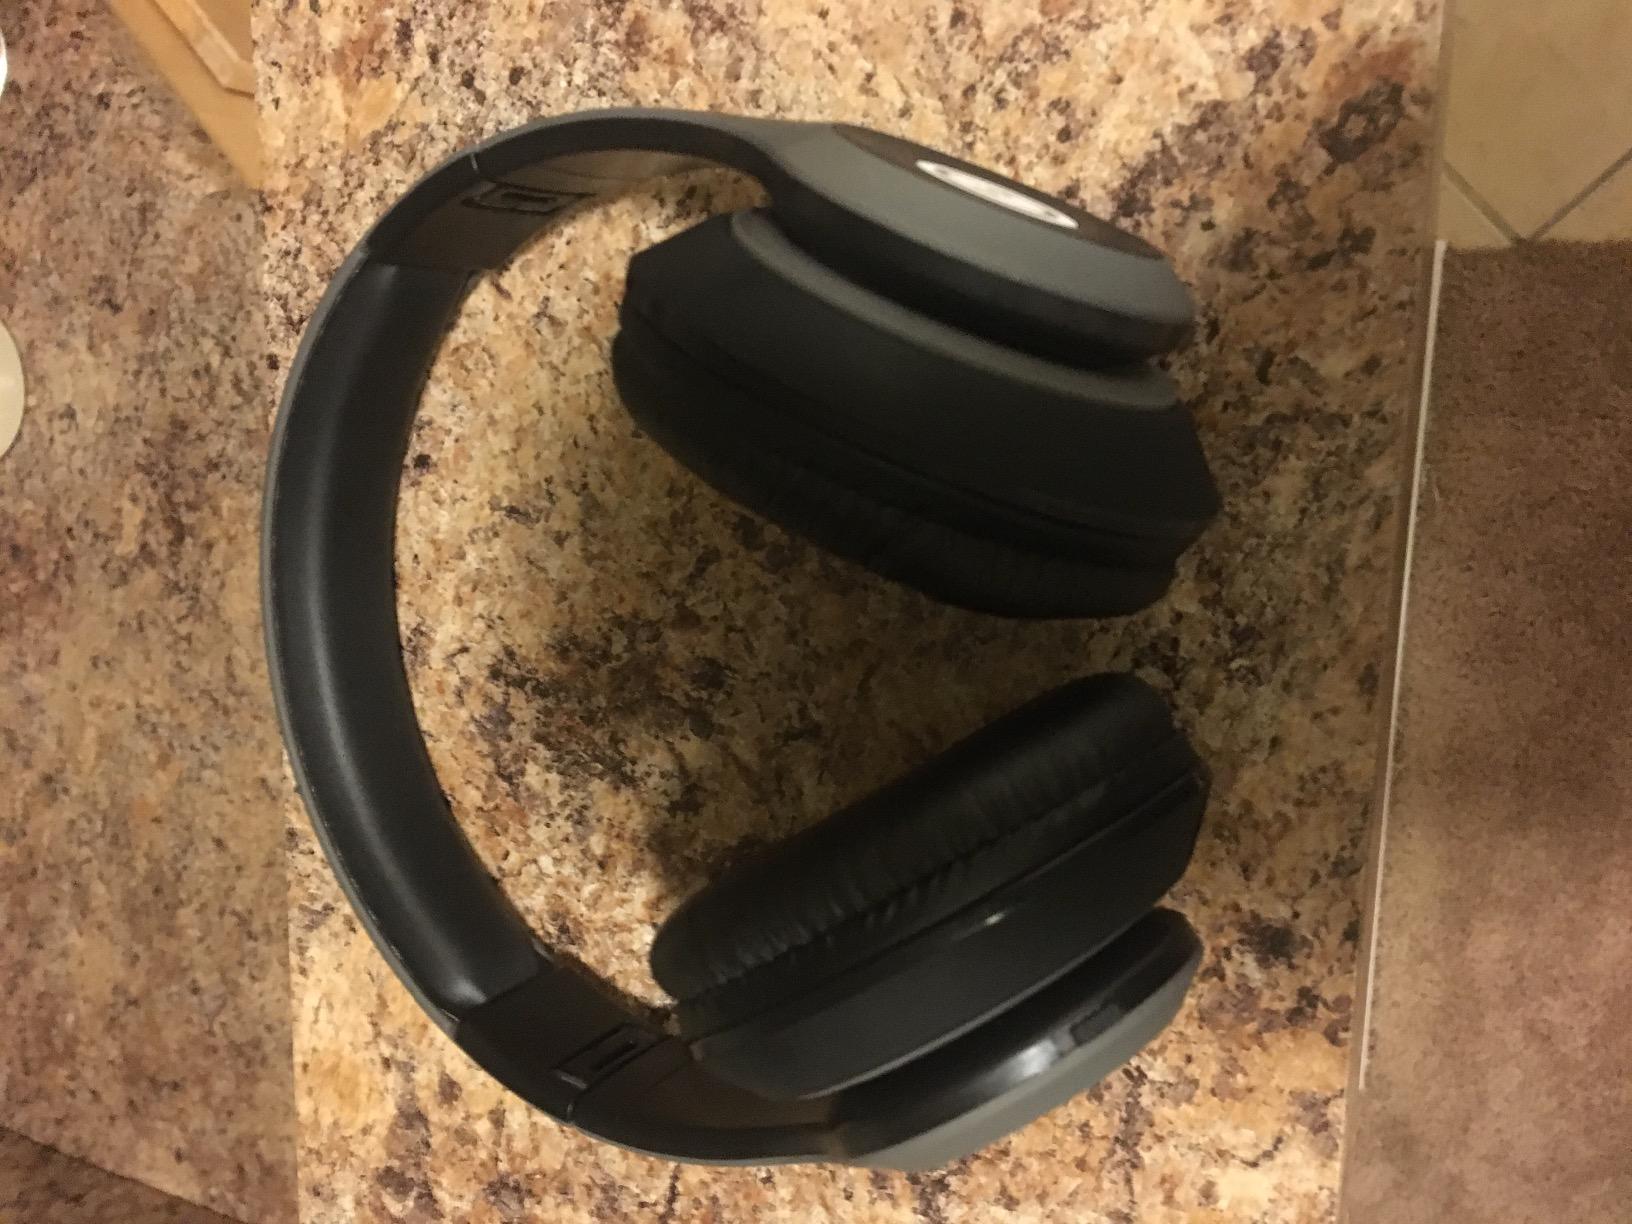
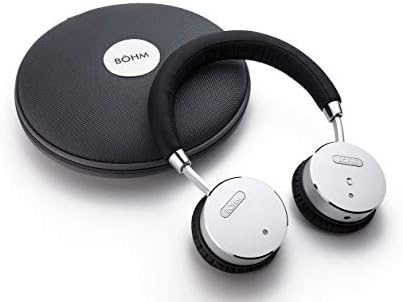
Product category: headphones
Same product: no